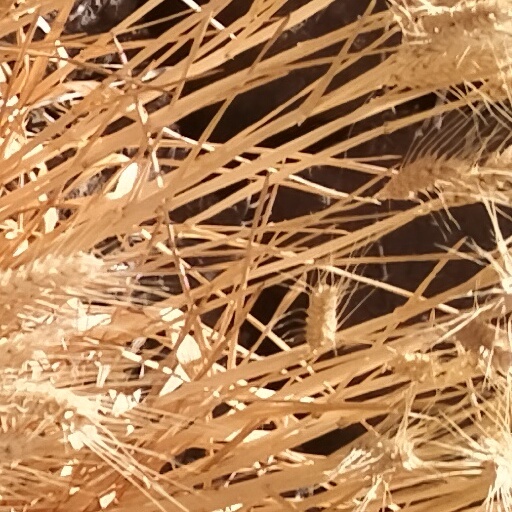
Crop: wheat